Emmanuelle 6

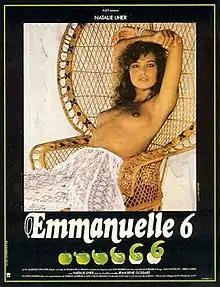
Original film poster

Emmanuelle 6 is a 1988 English-language French softcore erotica movie directed by Bruno Zincone, and starred Austrian actress Natalie Uher. The screenplay was written by cult erotic horror specialist Jean Rollin. It is a sequel to 1987's "Emmanuelle 5" and the sixth installment in the film series of the same name.